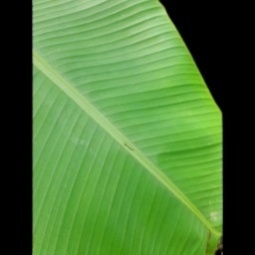
Label: Healthy